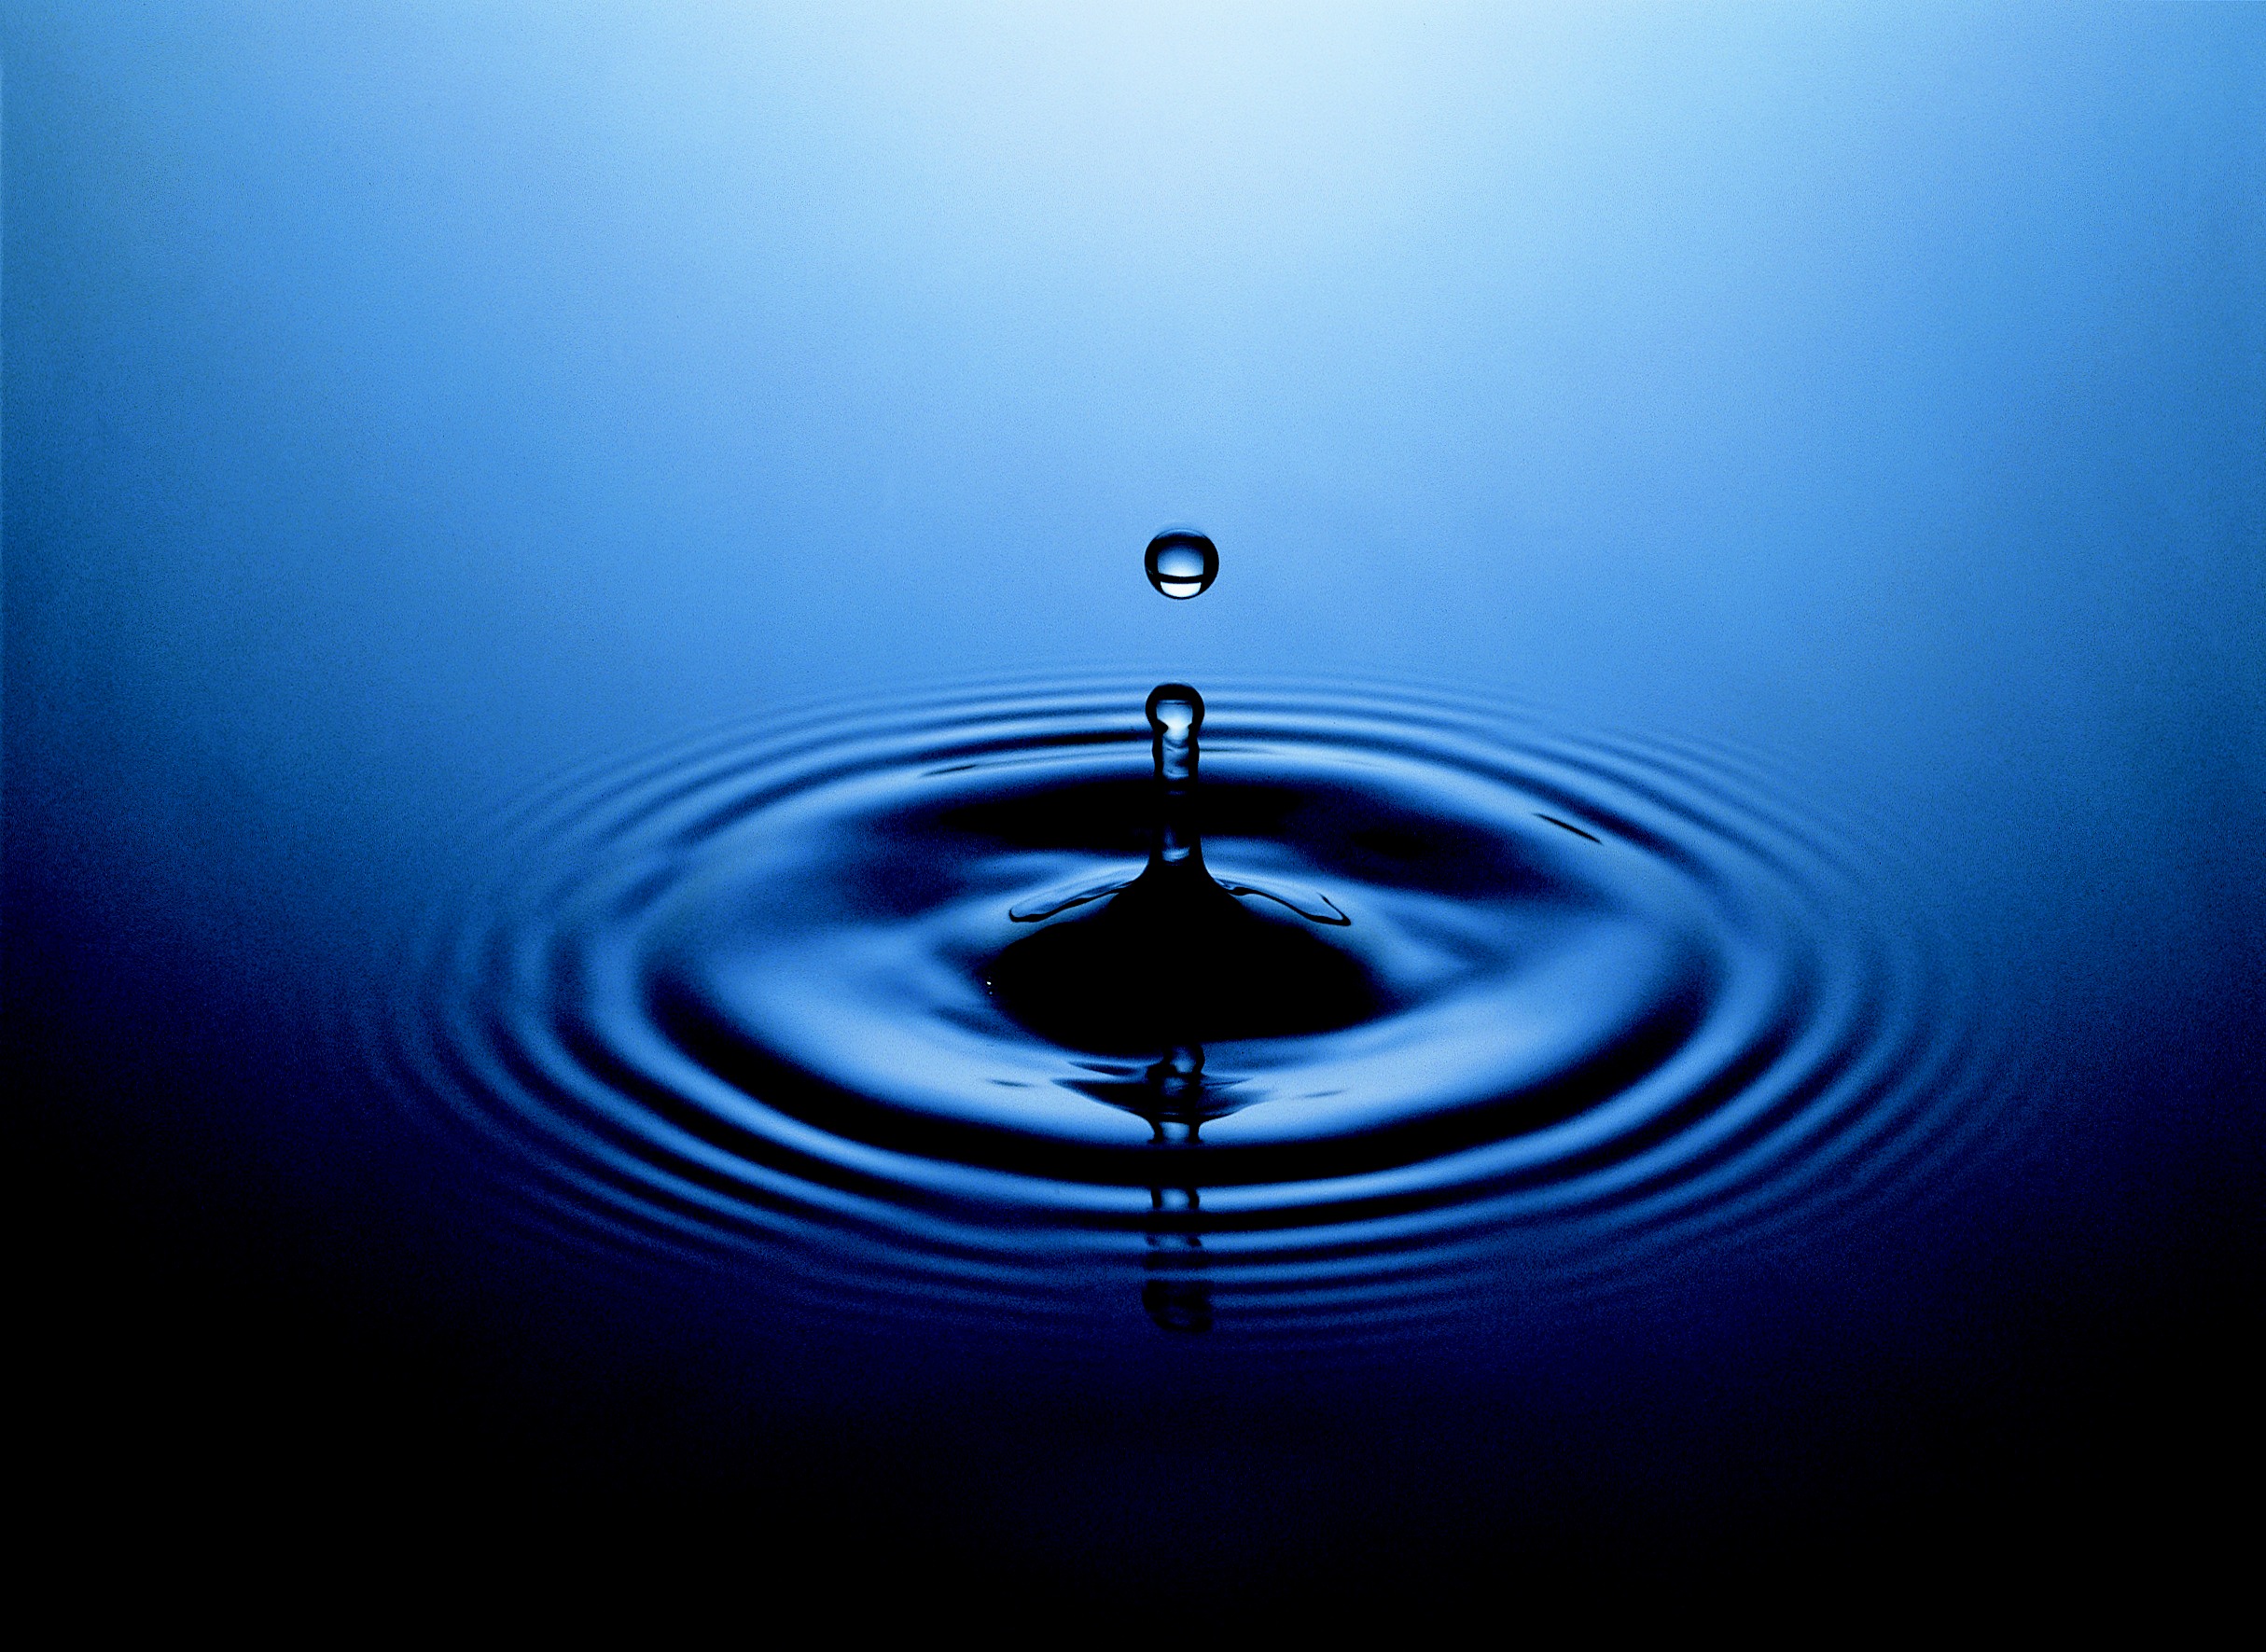
water, drop, light, wave, atmosphere, ripple, line, reflection, blue, lighting, circle, close up, symmetry, shape, moisture, macro photography, atmosphere of earth, computer wallpaper